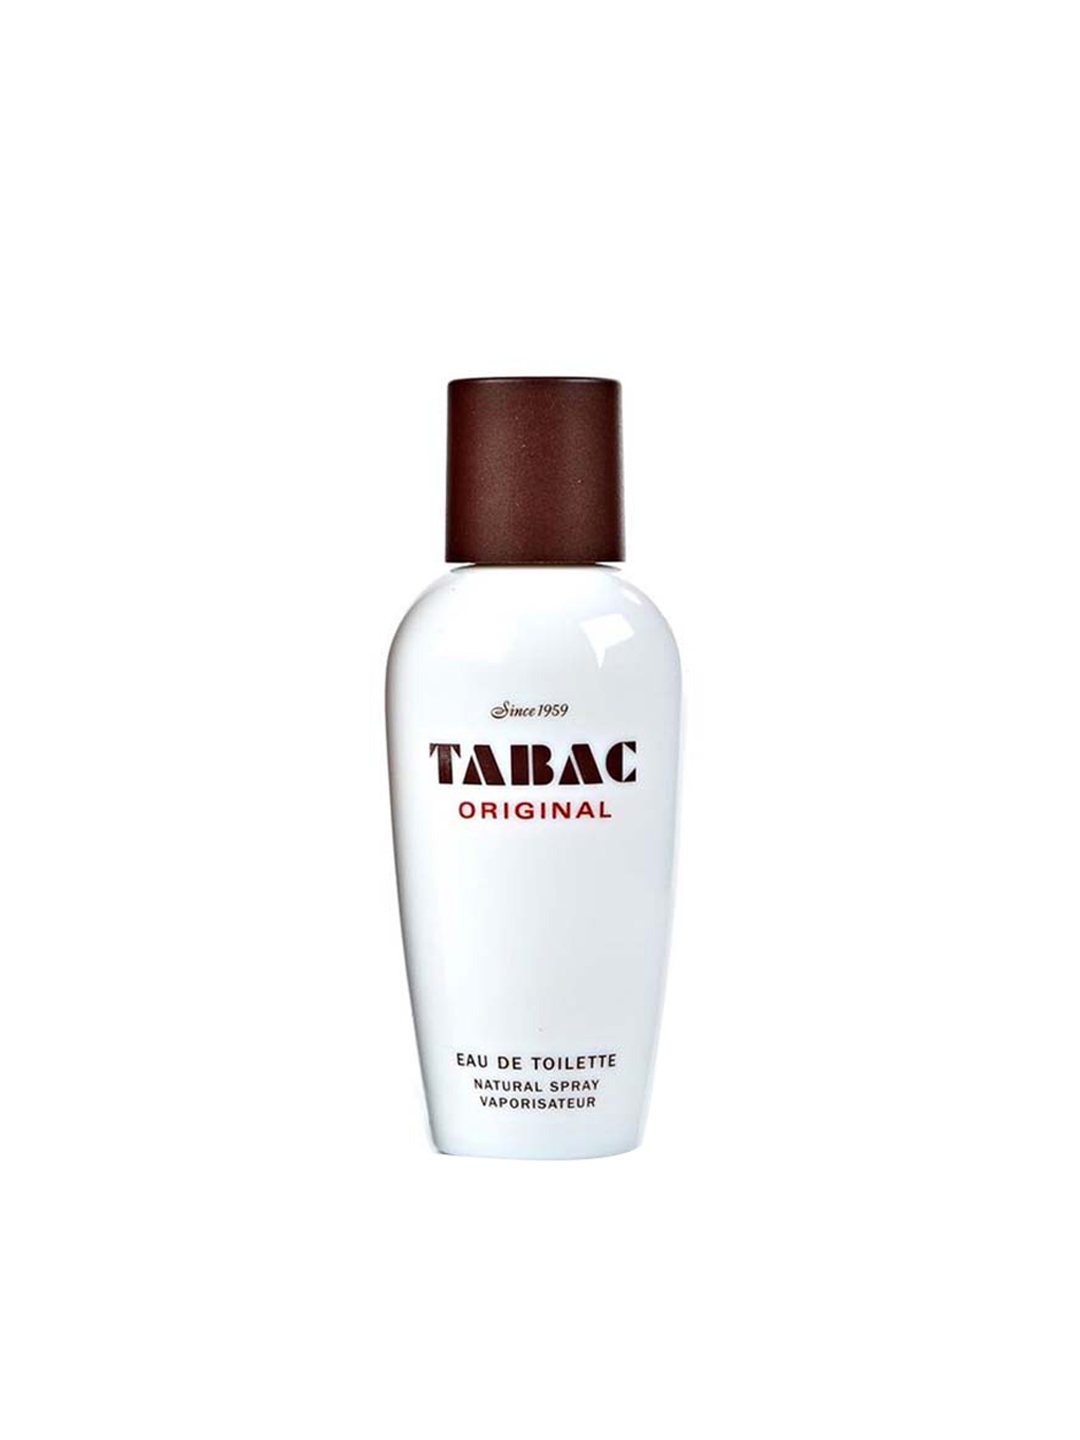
Tabac Men Original Eau De Toilette Natural Spray
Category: Personal Care / Fragrance / Perfume and Body Mist
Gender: Men
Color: White
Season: Spring 2017
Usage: NA